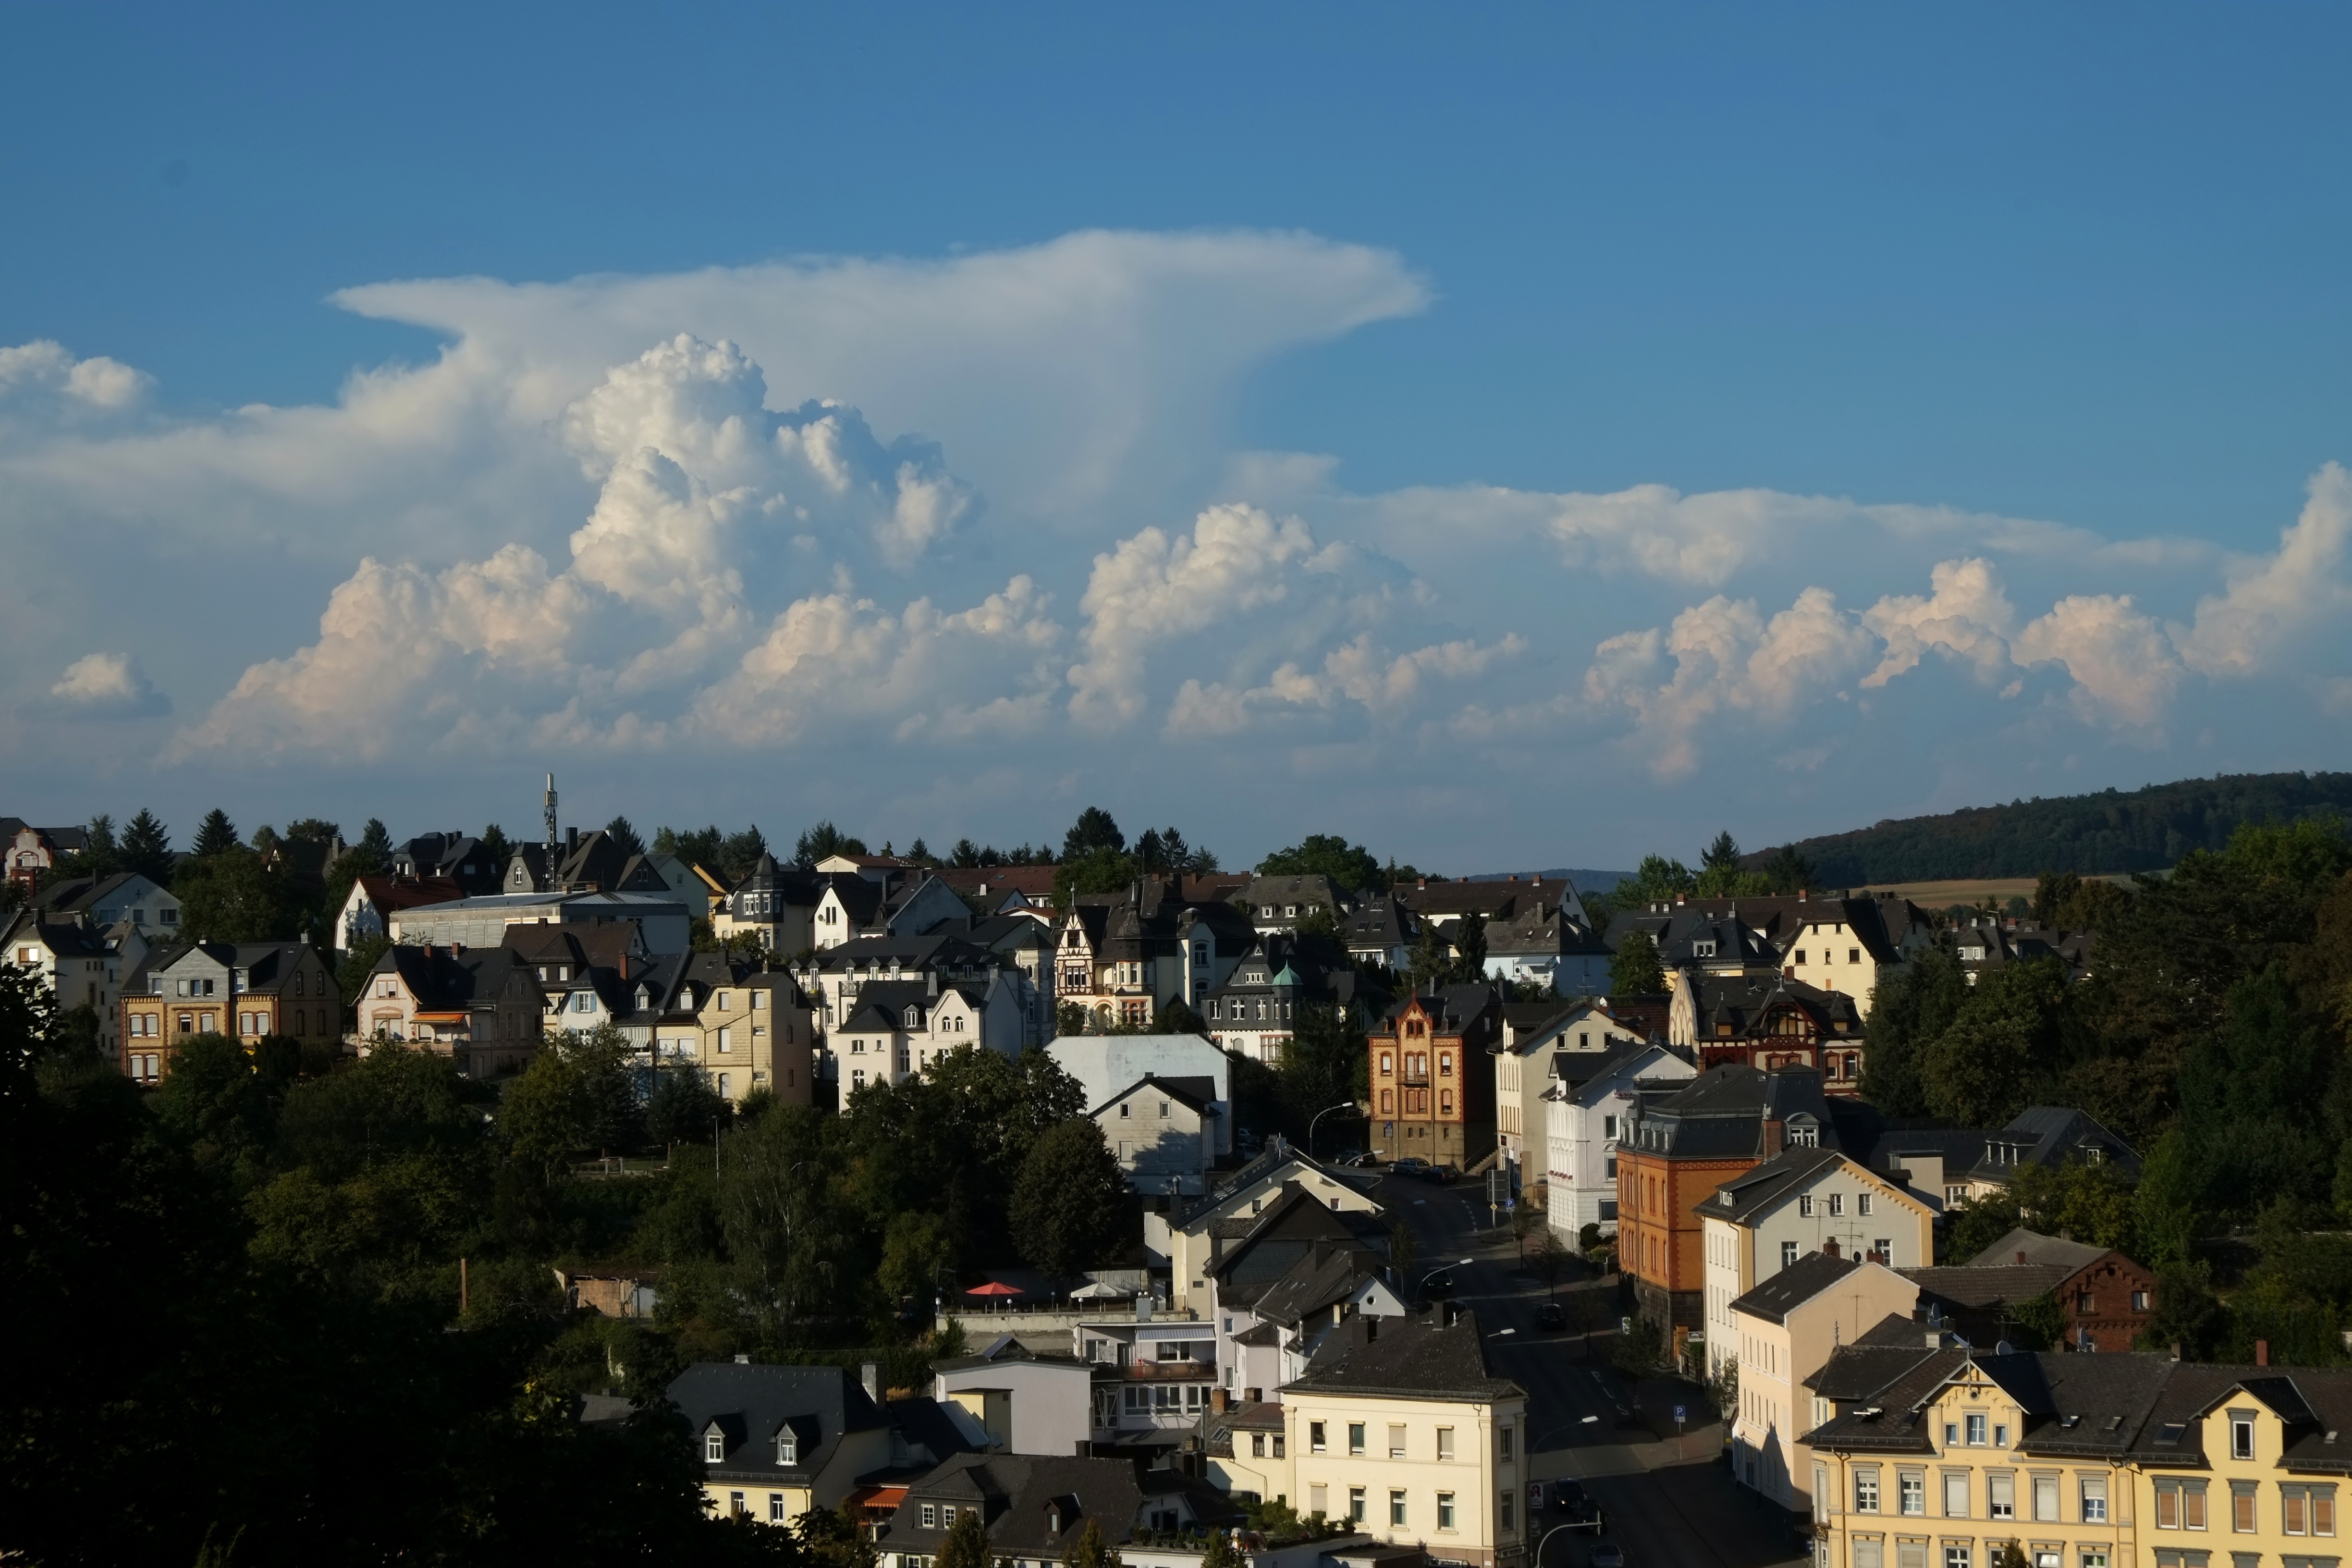
landscape, horizon, mountain, cloud, architecture, sky, skyline, cloudy, town, view, building, city, mountain range, cityscape, panorama, summer, village, dusk, suburb, evening, old town, sunny, clouds, homes, thunderstorm, outlook, germany, sultry, historically, roofs, truss, storm clouds, aerial photography, residential area, human settlement, atmosphere of earth, weilburg at lahn